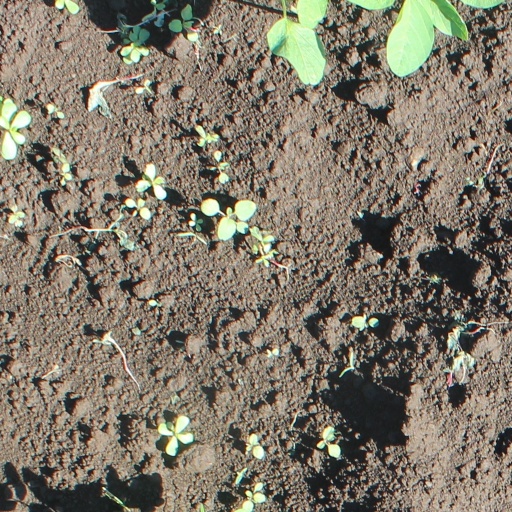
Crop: soybean